Bosnia and Herzegovina

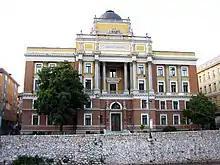
The University of Sarajevo's Faculty of Law

European Union integration is one of the main political objectives of Bosnia and Herzegovina; it initiated the Stabilisation and Association Process in 2007. Countries participating in the SAP have been offered the possibility to become, once they fulfill the necessary conditions, Member States of the EU. Bosnia and Herzegovina has been a candidate country for EU accession since December 2022. Accession talks are set to begin following the impeding of more reforms.